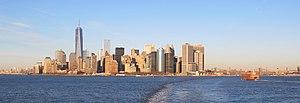
Le ferry de Staten Island est le ferry, exploité par le New York City Department of Transportation, service de la ville de New York chargé notamment de la gestion et de l'entretien de la voirie, qui relie gratuitement le Staten Island Ferry Whitehall Terminal près de Battery Park, à l'extrême sud de Manhattan, au Saint George Terminal, dans le quartier de St. George au nord-est de Staten Island. 70 000 passagers l'empruntent chaque jour.